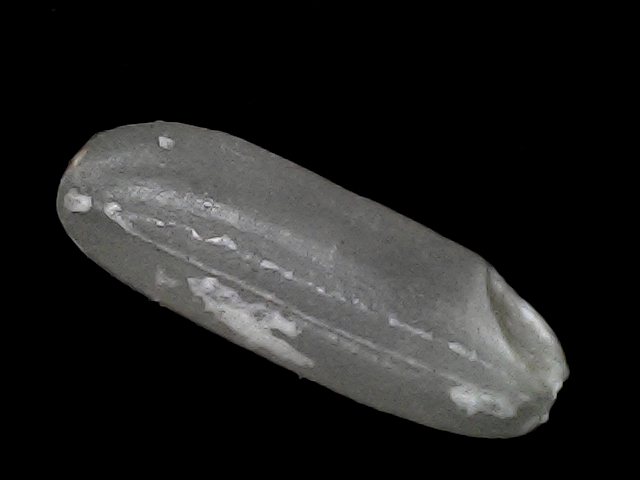
Rice variety: BD30